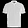
Label: T - shirt / top